Tobias Lear

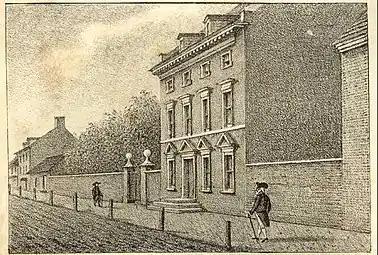
President's House, Philadelphia, Pennsylvania. Lear lived and worked in Washington's presidential mansion, 1790–93. His son was born there, and his first wife died there.

Lear was born on Hunking Street in the seaport town of Portsmouth, New Hampshire, on September 19, 1762, a fifth-generation American and the fifth generation of his family named Tobias. His parents were Tobias Lear (born August 1, 1737) (cousin of John Langdon) and Mary Stillson Lear (born May 25, 1739). His parents were married on December 29, 1757. The family home on Hunking Street, which still stands today, had been built in 1742 by the Stillson family. Lear had an older sister named Mary (Polly).